Josu Iriondo

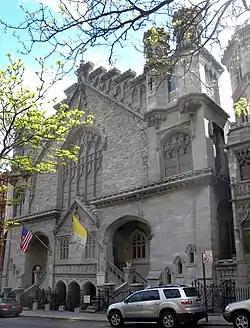
Our Lady of Good Counsel Church, Manhattan (2010)

Iriondo's letter of resignation as auxiliary bishop of New York was accepted by Pope Francis on February 1, 2014.